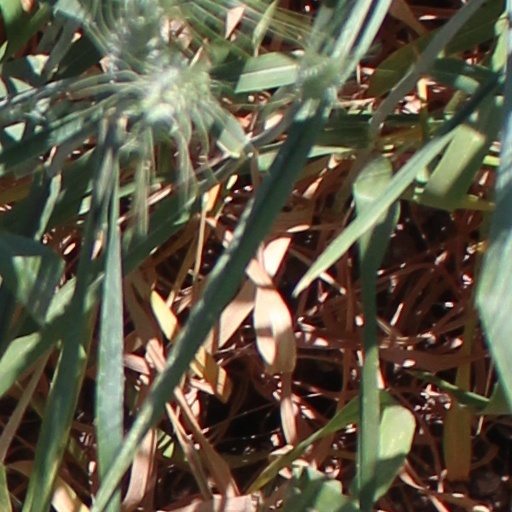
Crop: wheat